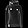
Label: Pullover